Paramount Pictures

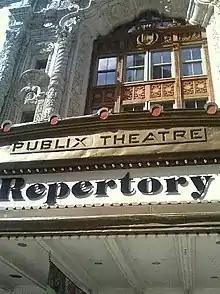
Detail of Publix Theatre logo on what is now Indiana Repertory Theatre

Balaban and Katz had developed the Wonder Theater concept, first publicized around 1918 in Chicago. The Chicago Theater was created as a very ornate theater and advertised as a "wonder theater". When Publix acquired Balaban, they embarked on a project to expand the wonder theaters, and starting building in New York City in 1927. While Balaban and Public were dominant in Chicago, Loew's was the big player in New York City, and did not want the Publix theaters to overshadow theirs. The two companies brokered a non-competition deal for New York City and Chicago, and Loew's took over the New York City area projects, developing five wonder theaters. Publix continued Balaban's wonder theater development in its home area.